The Lawn

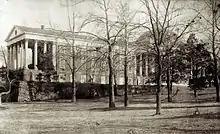
University of Virginia Rotunda Annex (1895)

As the size of the student body increased, the Rotunda was extended with a structure called the Annex, also known as "New Hall," on its north side in 1853. The Annex, which extended from the original north façade of the Rotunda, added about of classroom and meeting space, including a Public Hall that seated 1200 people.